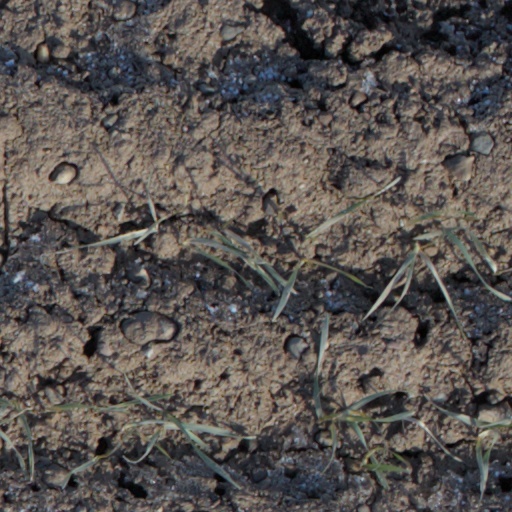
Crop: wheat